The Stealth (film)

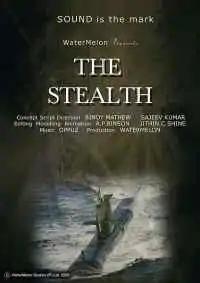
Poster

The Stealth is a 2008 3D animation short film directed by Binoy Mathew and Sajeev Kumar and produced by WaterMelon Studios.